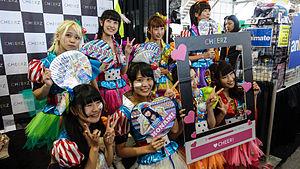
Festive est un groupe de musique d'idoles japonaises formé à Tokyo en mai 2013. Il est actuellement composé de huit membres, dont la leader Reia Shiozaki.